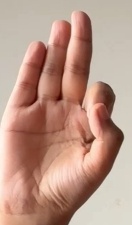
ASL sign: F